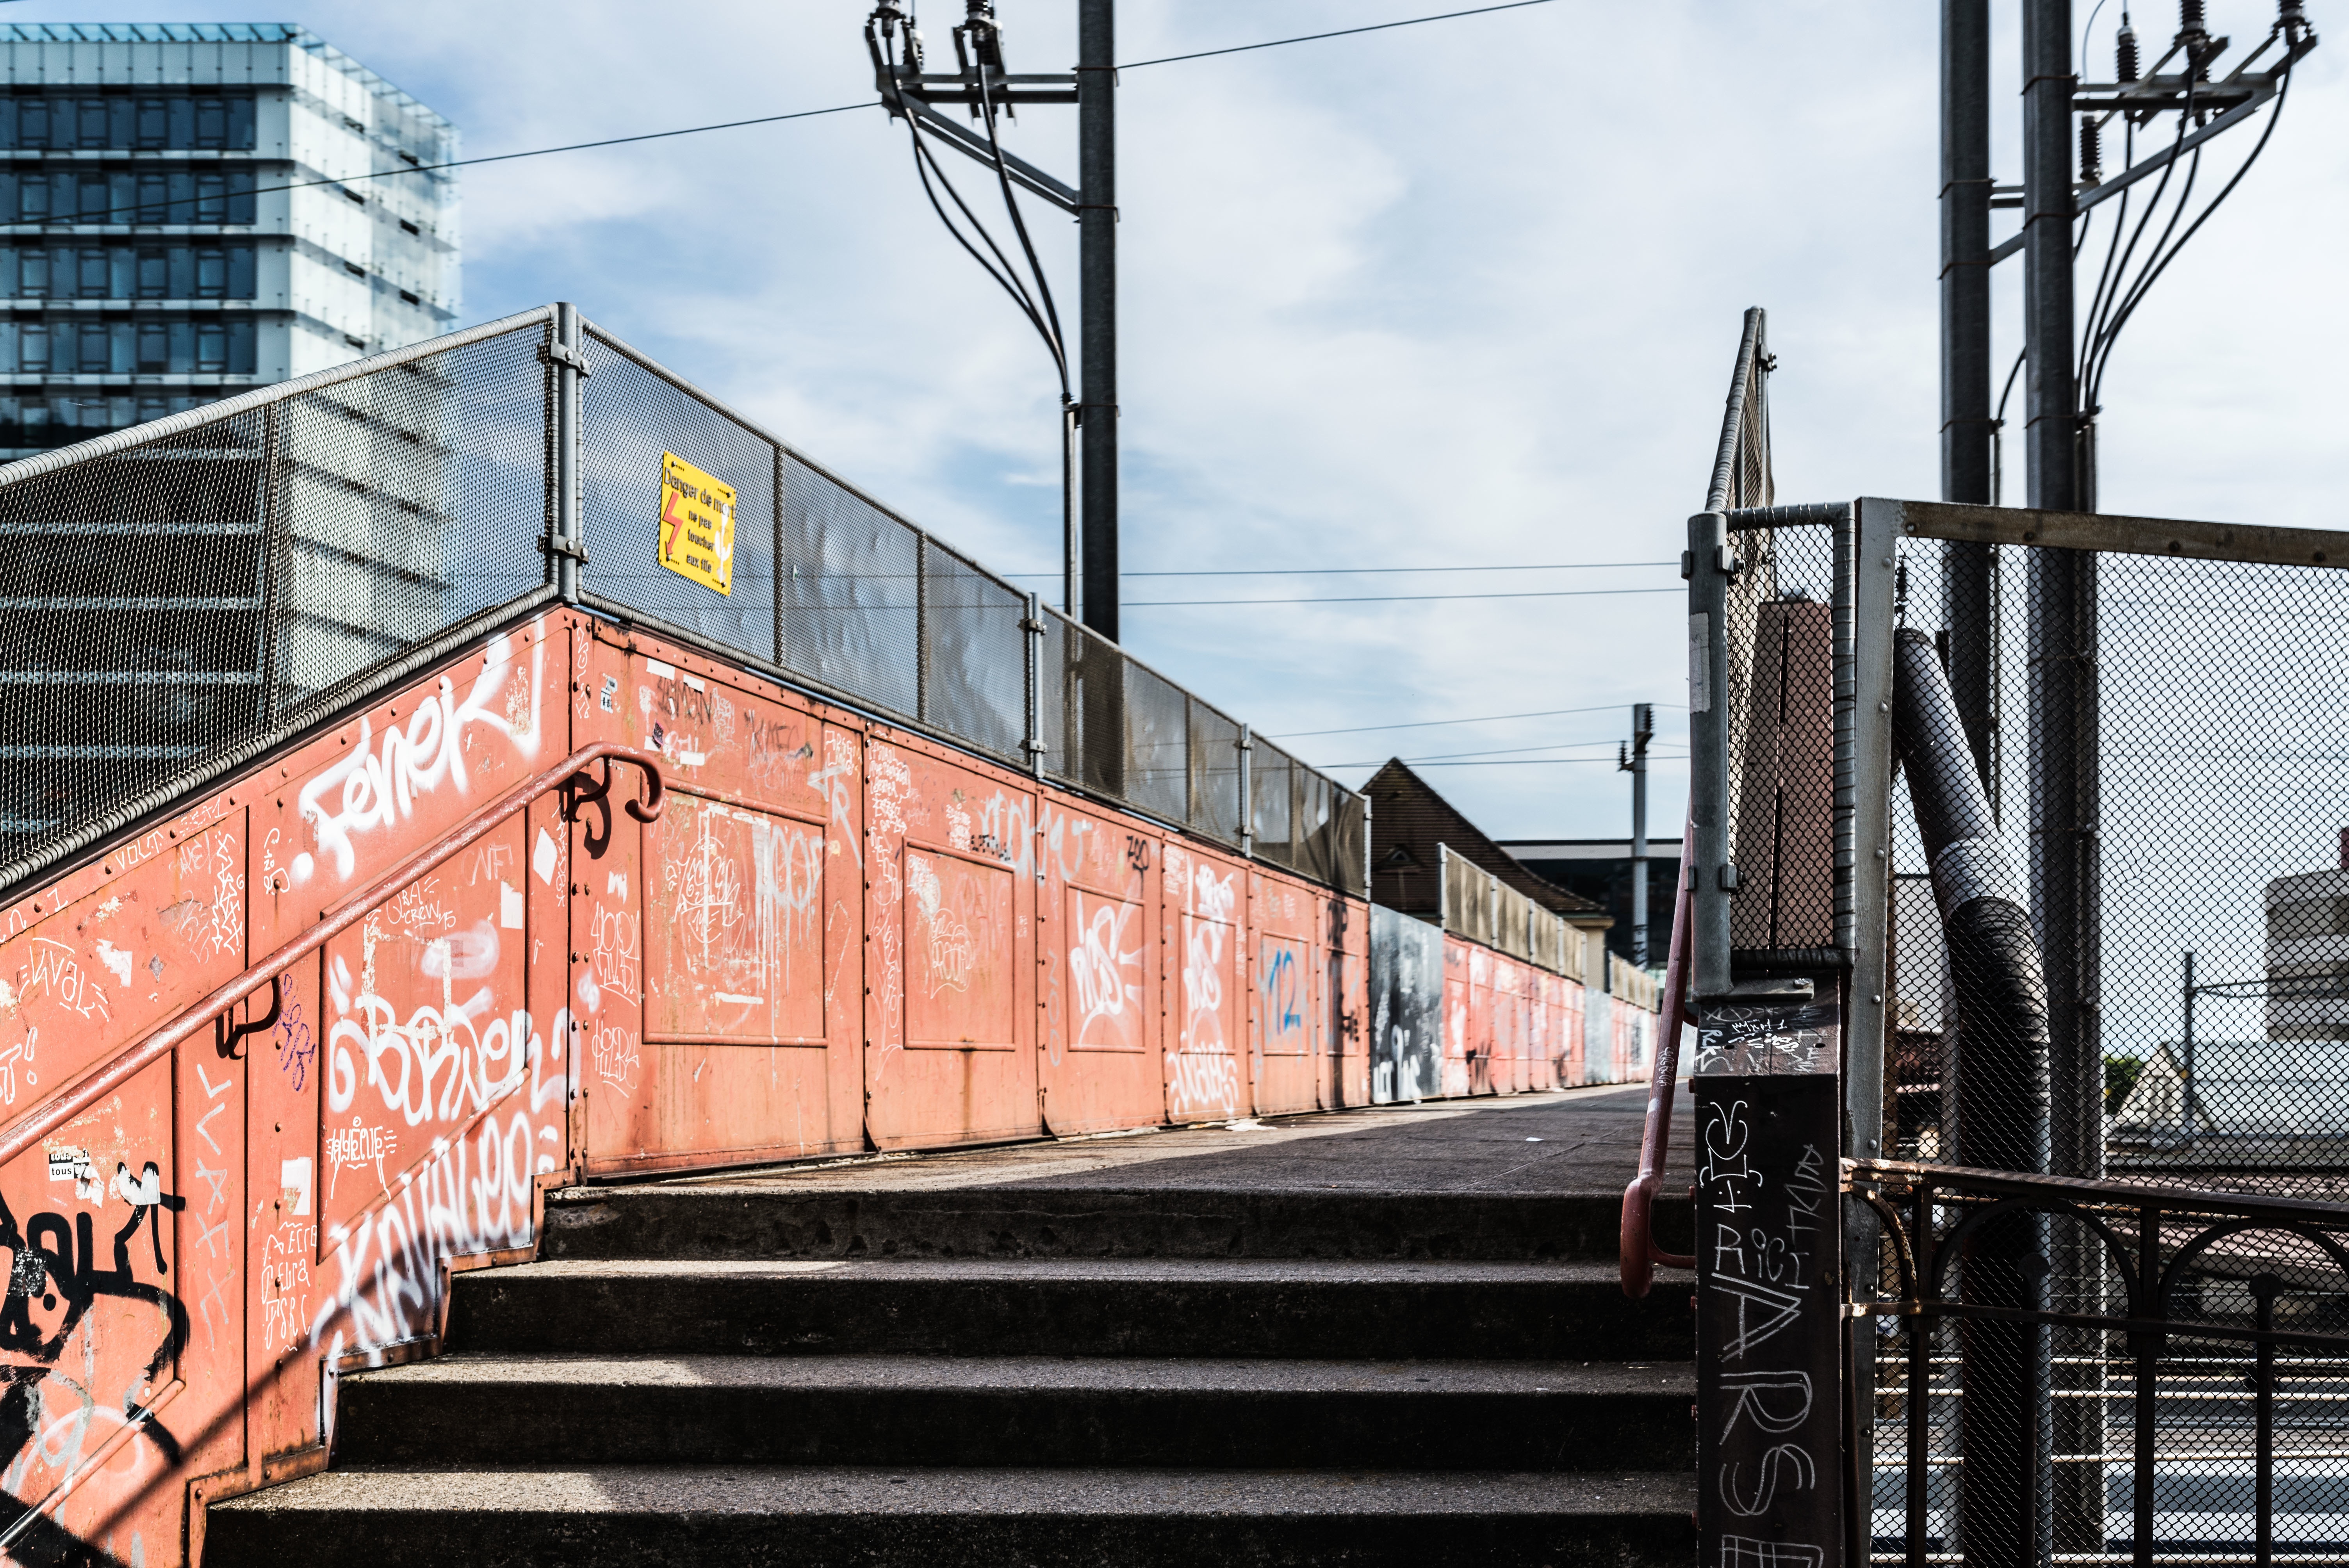
architecture, track, bridge, train, cityscape, downtown, transport, vehicle, facade, public transport, rail transport, urban area, rolling stock